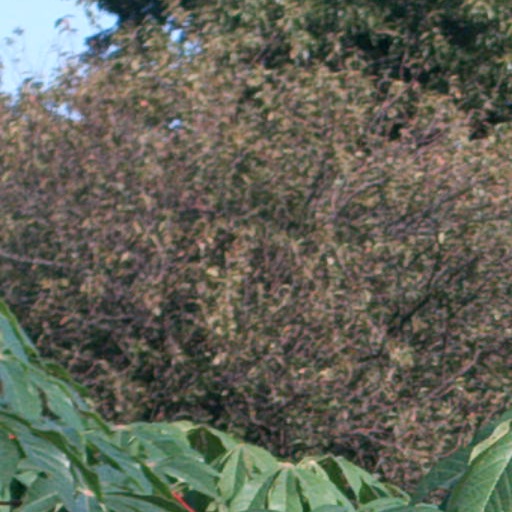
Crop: cassava